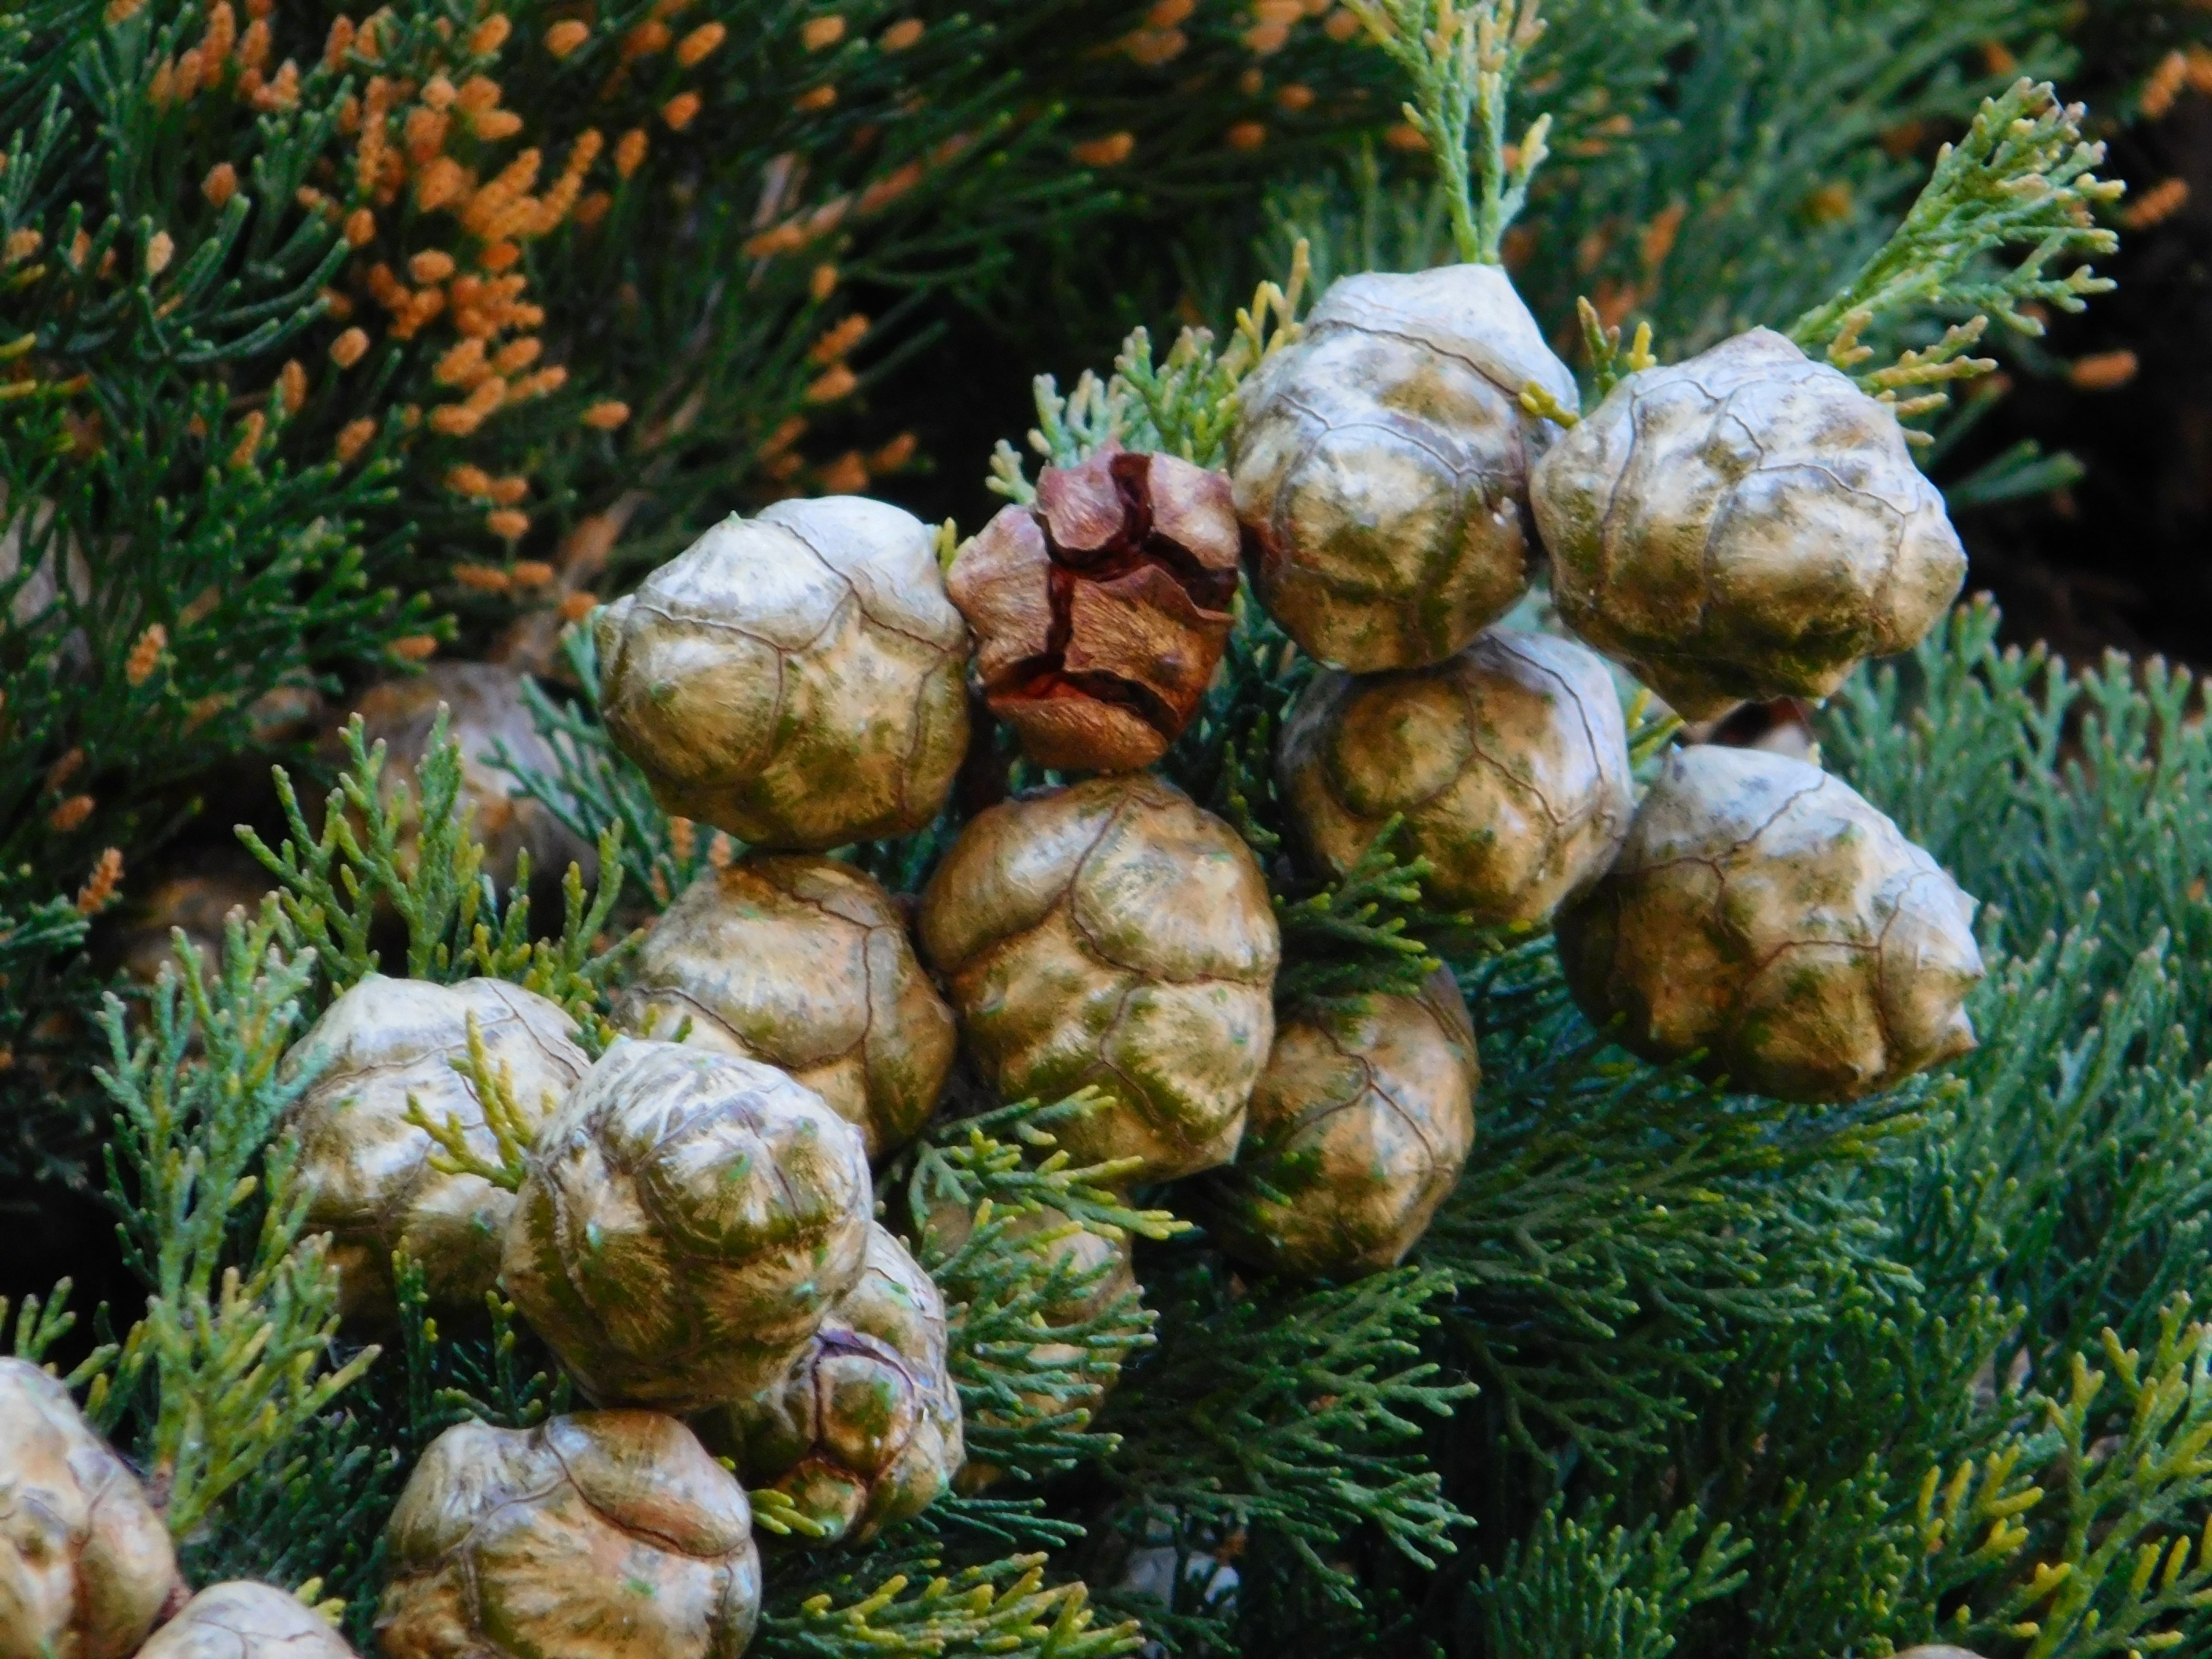
tree, nature, mountain, plant, flower, food, produce, vegetable, botany, garden, flora, vegetation, pine cones, flowering plant, land plant, pignette